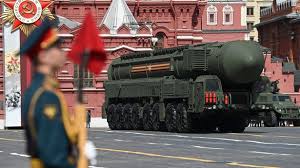
Label: Rs-24